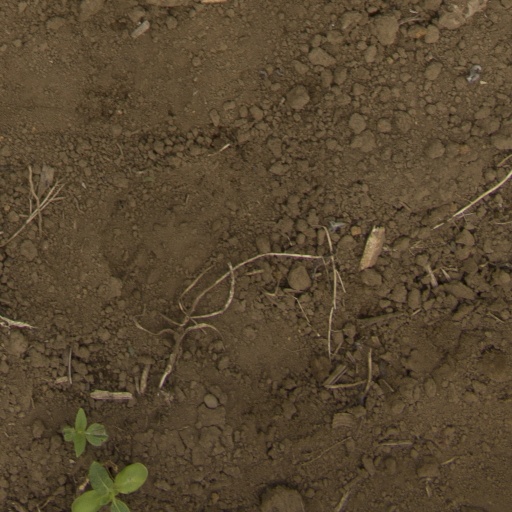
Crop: Jerusalem artichoke